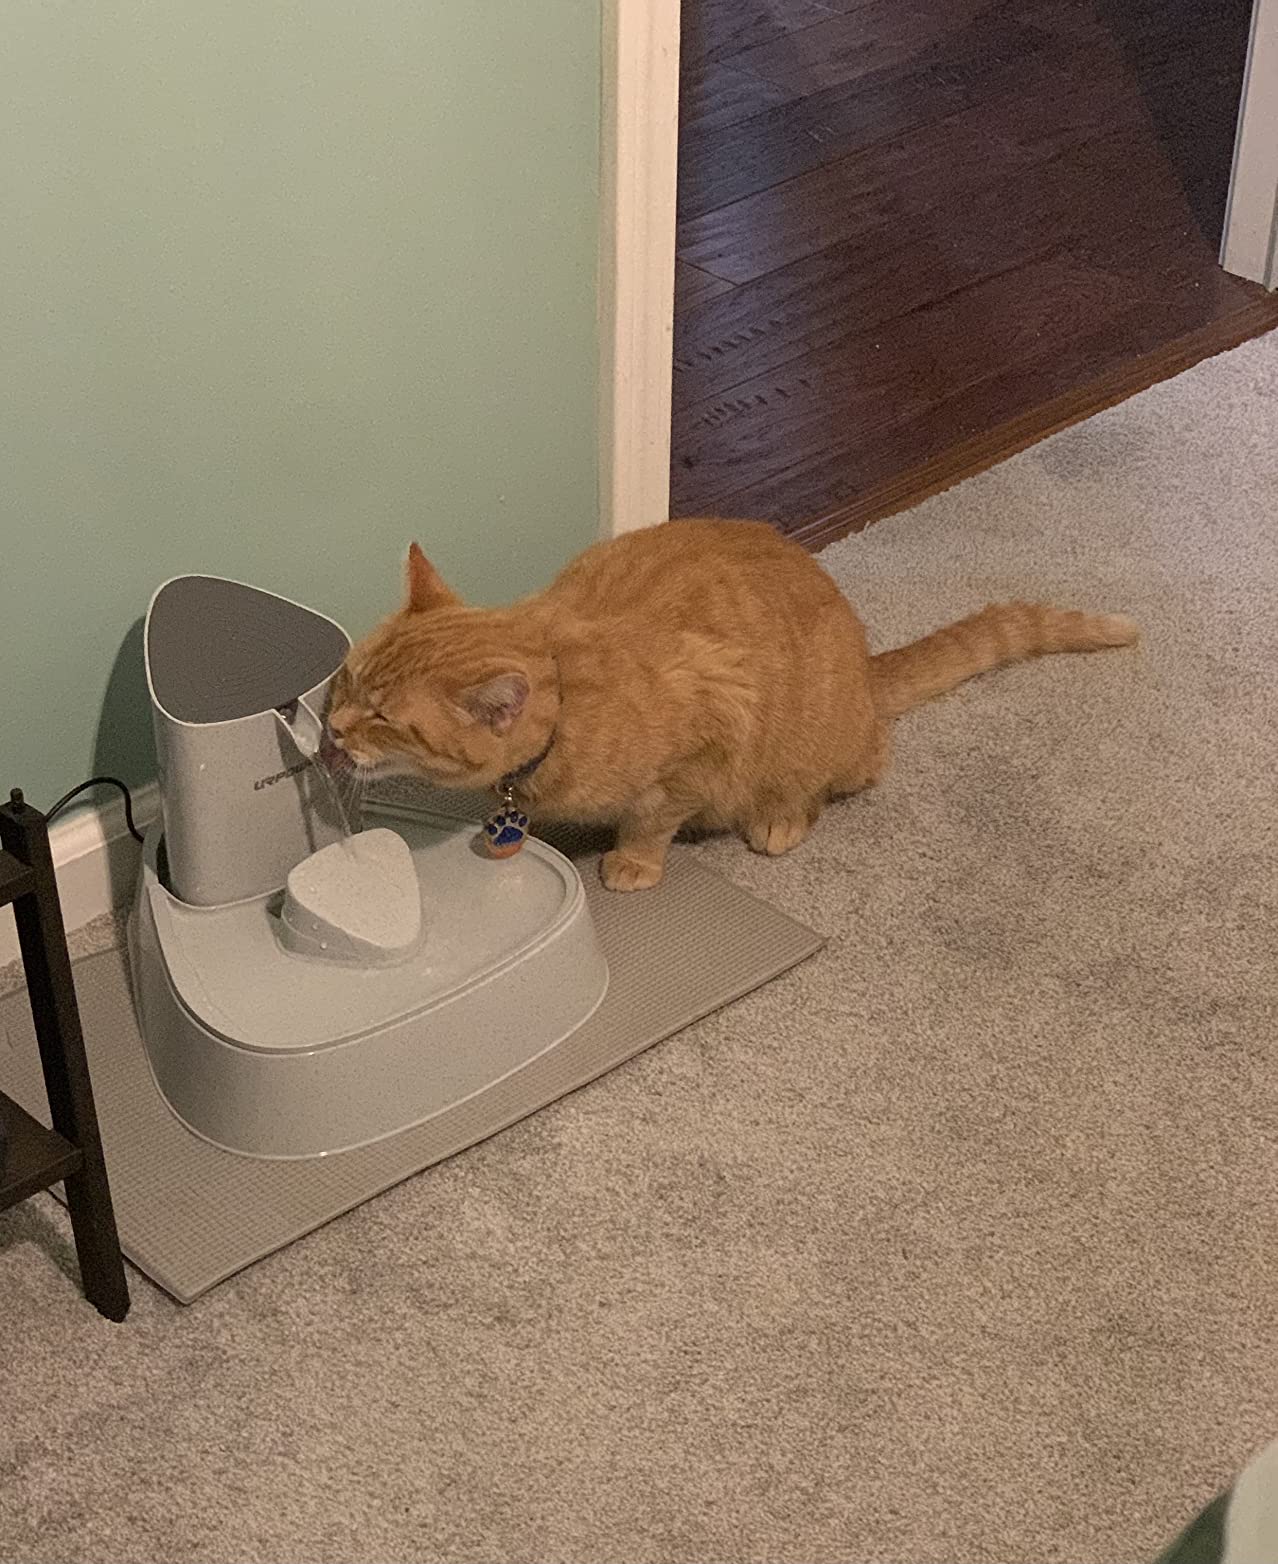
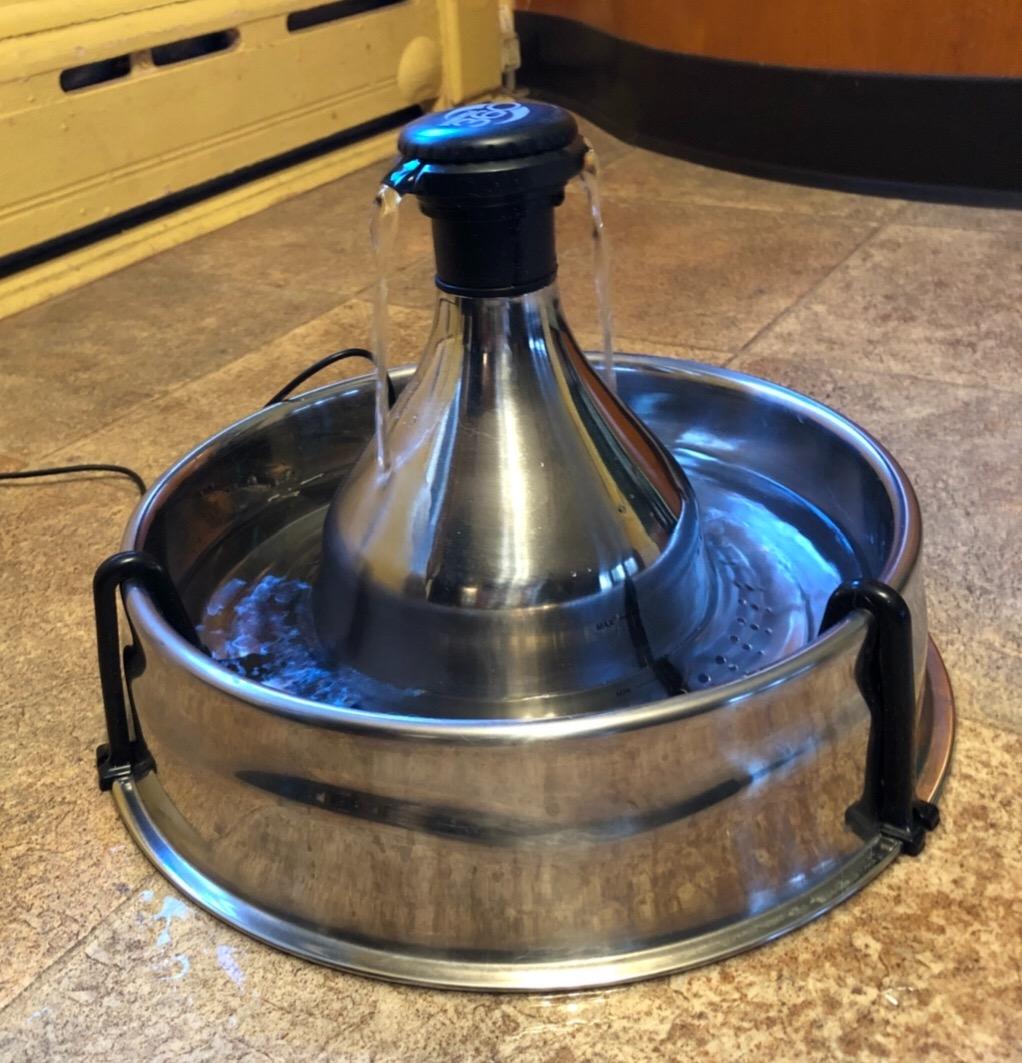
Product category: items_bowl
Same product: no